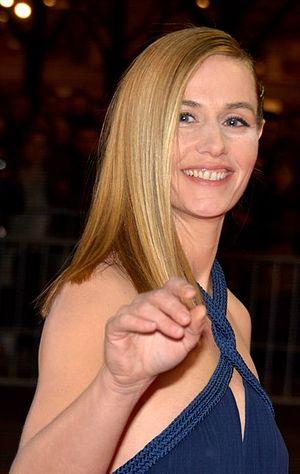
Cécile de France à la cérémonie des César
La Belle Saison est un film franco-belge réalisé par Catherine Corsini, sorti en 2015. C'est une comédie dramatique évoquant une relation amoureuse entre une agricultrice et une enseignante et militante féministe dans la France des années 1970.